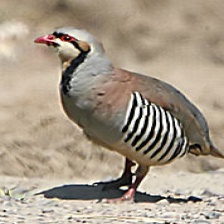
Species: CHUKAR PARTRIDGE
Scientific name: ALECTORIS CHUKAR
ImageNet parent category: partridge